Belmont (Bensalem, Pennsylvania)

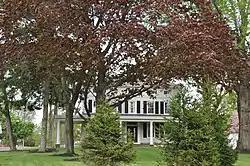
Belmont, April 2012

Belmont is a historic home located at Bensalem, Bucks County, Pennsylvania. It was built about 1850, and is an L-shaped, -story, stuccoed stone dwelling in the Greek Revival style. It has a hipped roof and features a one-story, wraparound verandah. The home was built for a mill owner by the name of Paul Townsend on a farm property in 1850 and owned until his death in 1890. The home is across the street from Neshaminy Mall on Bristol Road.